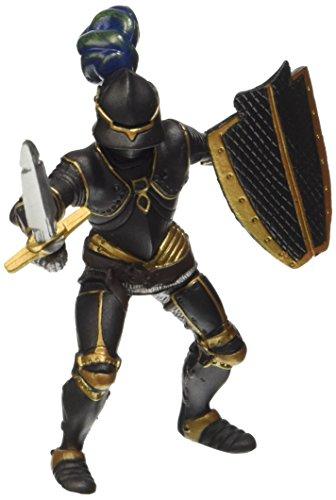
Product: Armored Black Knight
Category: Toys & Games | Toy Figures & Playsets | Action Figures
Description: Great Condition.
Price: $11.29
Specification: ProductDimensions:2.4x2.4x5.9inches|ItemWeight:1.12ounces|ShippingWeight:1.6ounces(Viewshippingratesandpolicies)|DomesticShipping:ItemcanbeshippedwithinU.S.|InternationalShipping:ThisitemcanbeshippedtoselectcountriesoutsideoftheU.S.LearnMore|ASIN:B000EZW9CI|Itemmodelnumber:39275|Manufacturerrecommendedage:3yearsandup